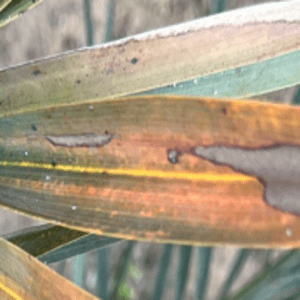
Label: Potassium Deficiency